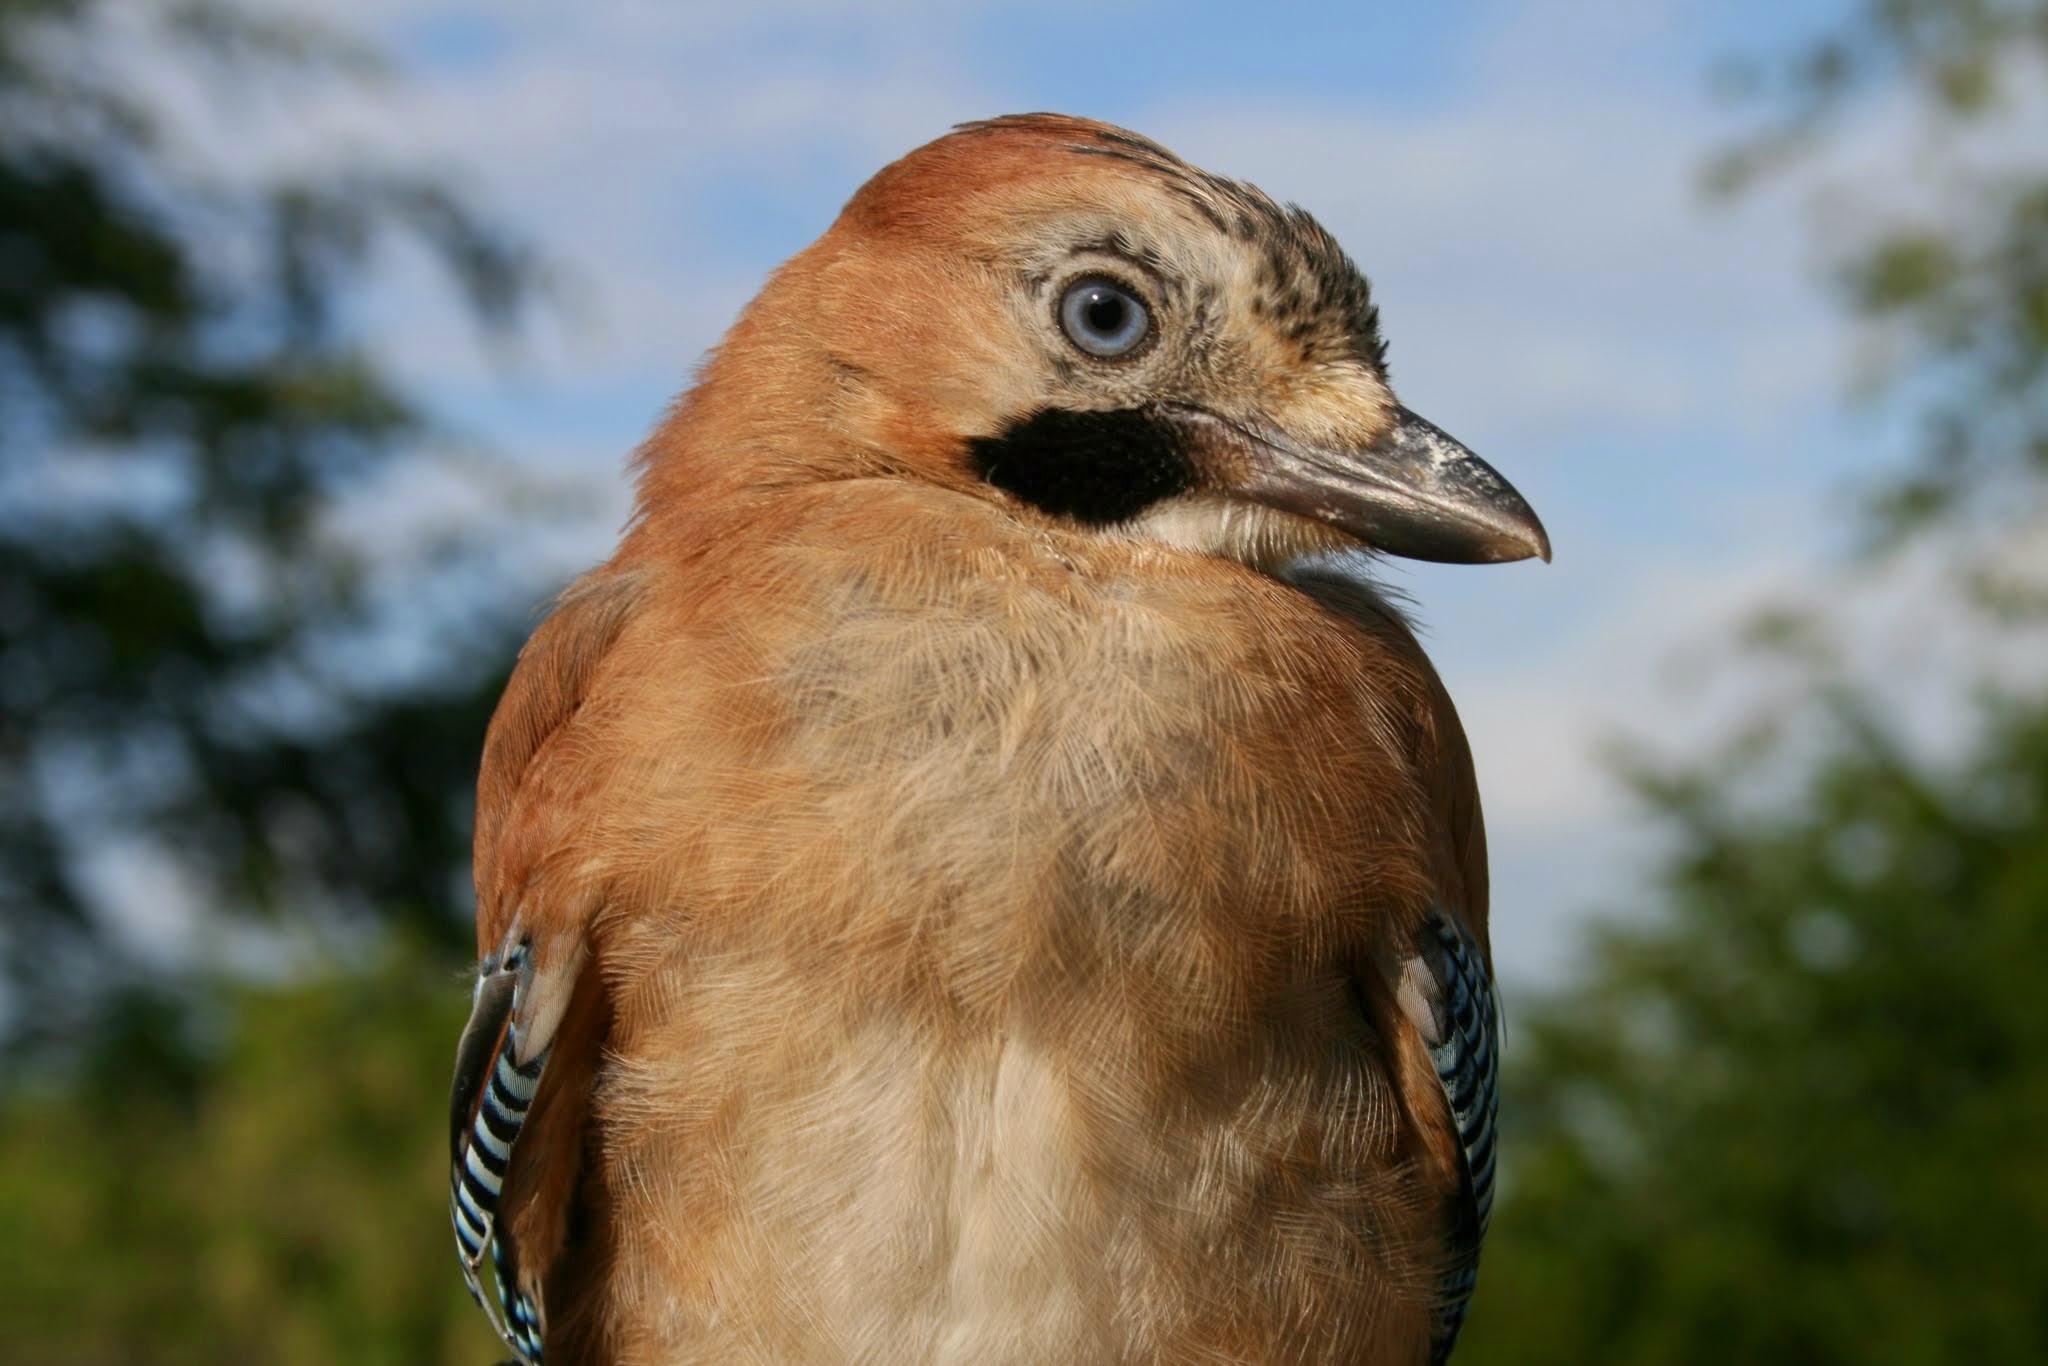
nature, bird, wildlife, zoo, beak, fauna, close up, vertebrate, perching bird